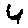
Label: 4